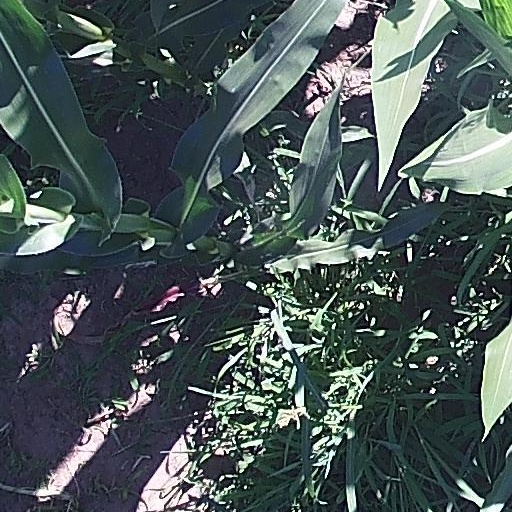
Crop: maize; corn